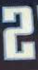
Number: 2